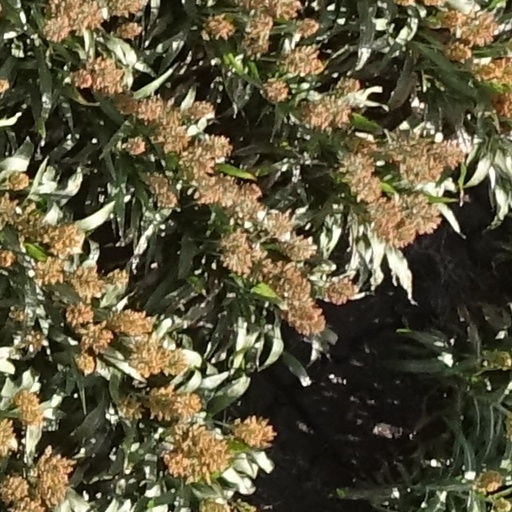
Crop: sorghum